Suzanna Choffel

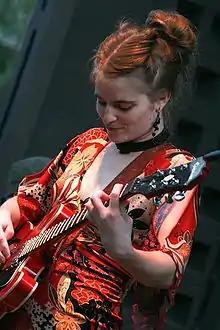
Suzanna Choffel live at SXSW Music Festival, 2009

Suzanna Choffel (born March 4, 1980) is an American singer-songwriter and musician who has appeared on national television and in film. Known for her distinct voice and reggae-inspired guitar technique, her music has been described as "a unique sound equal parts Beat poetry, smoky soul grooves and indie-pop eccentricity".